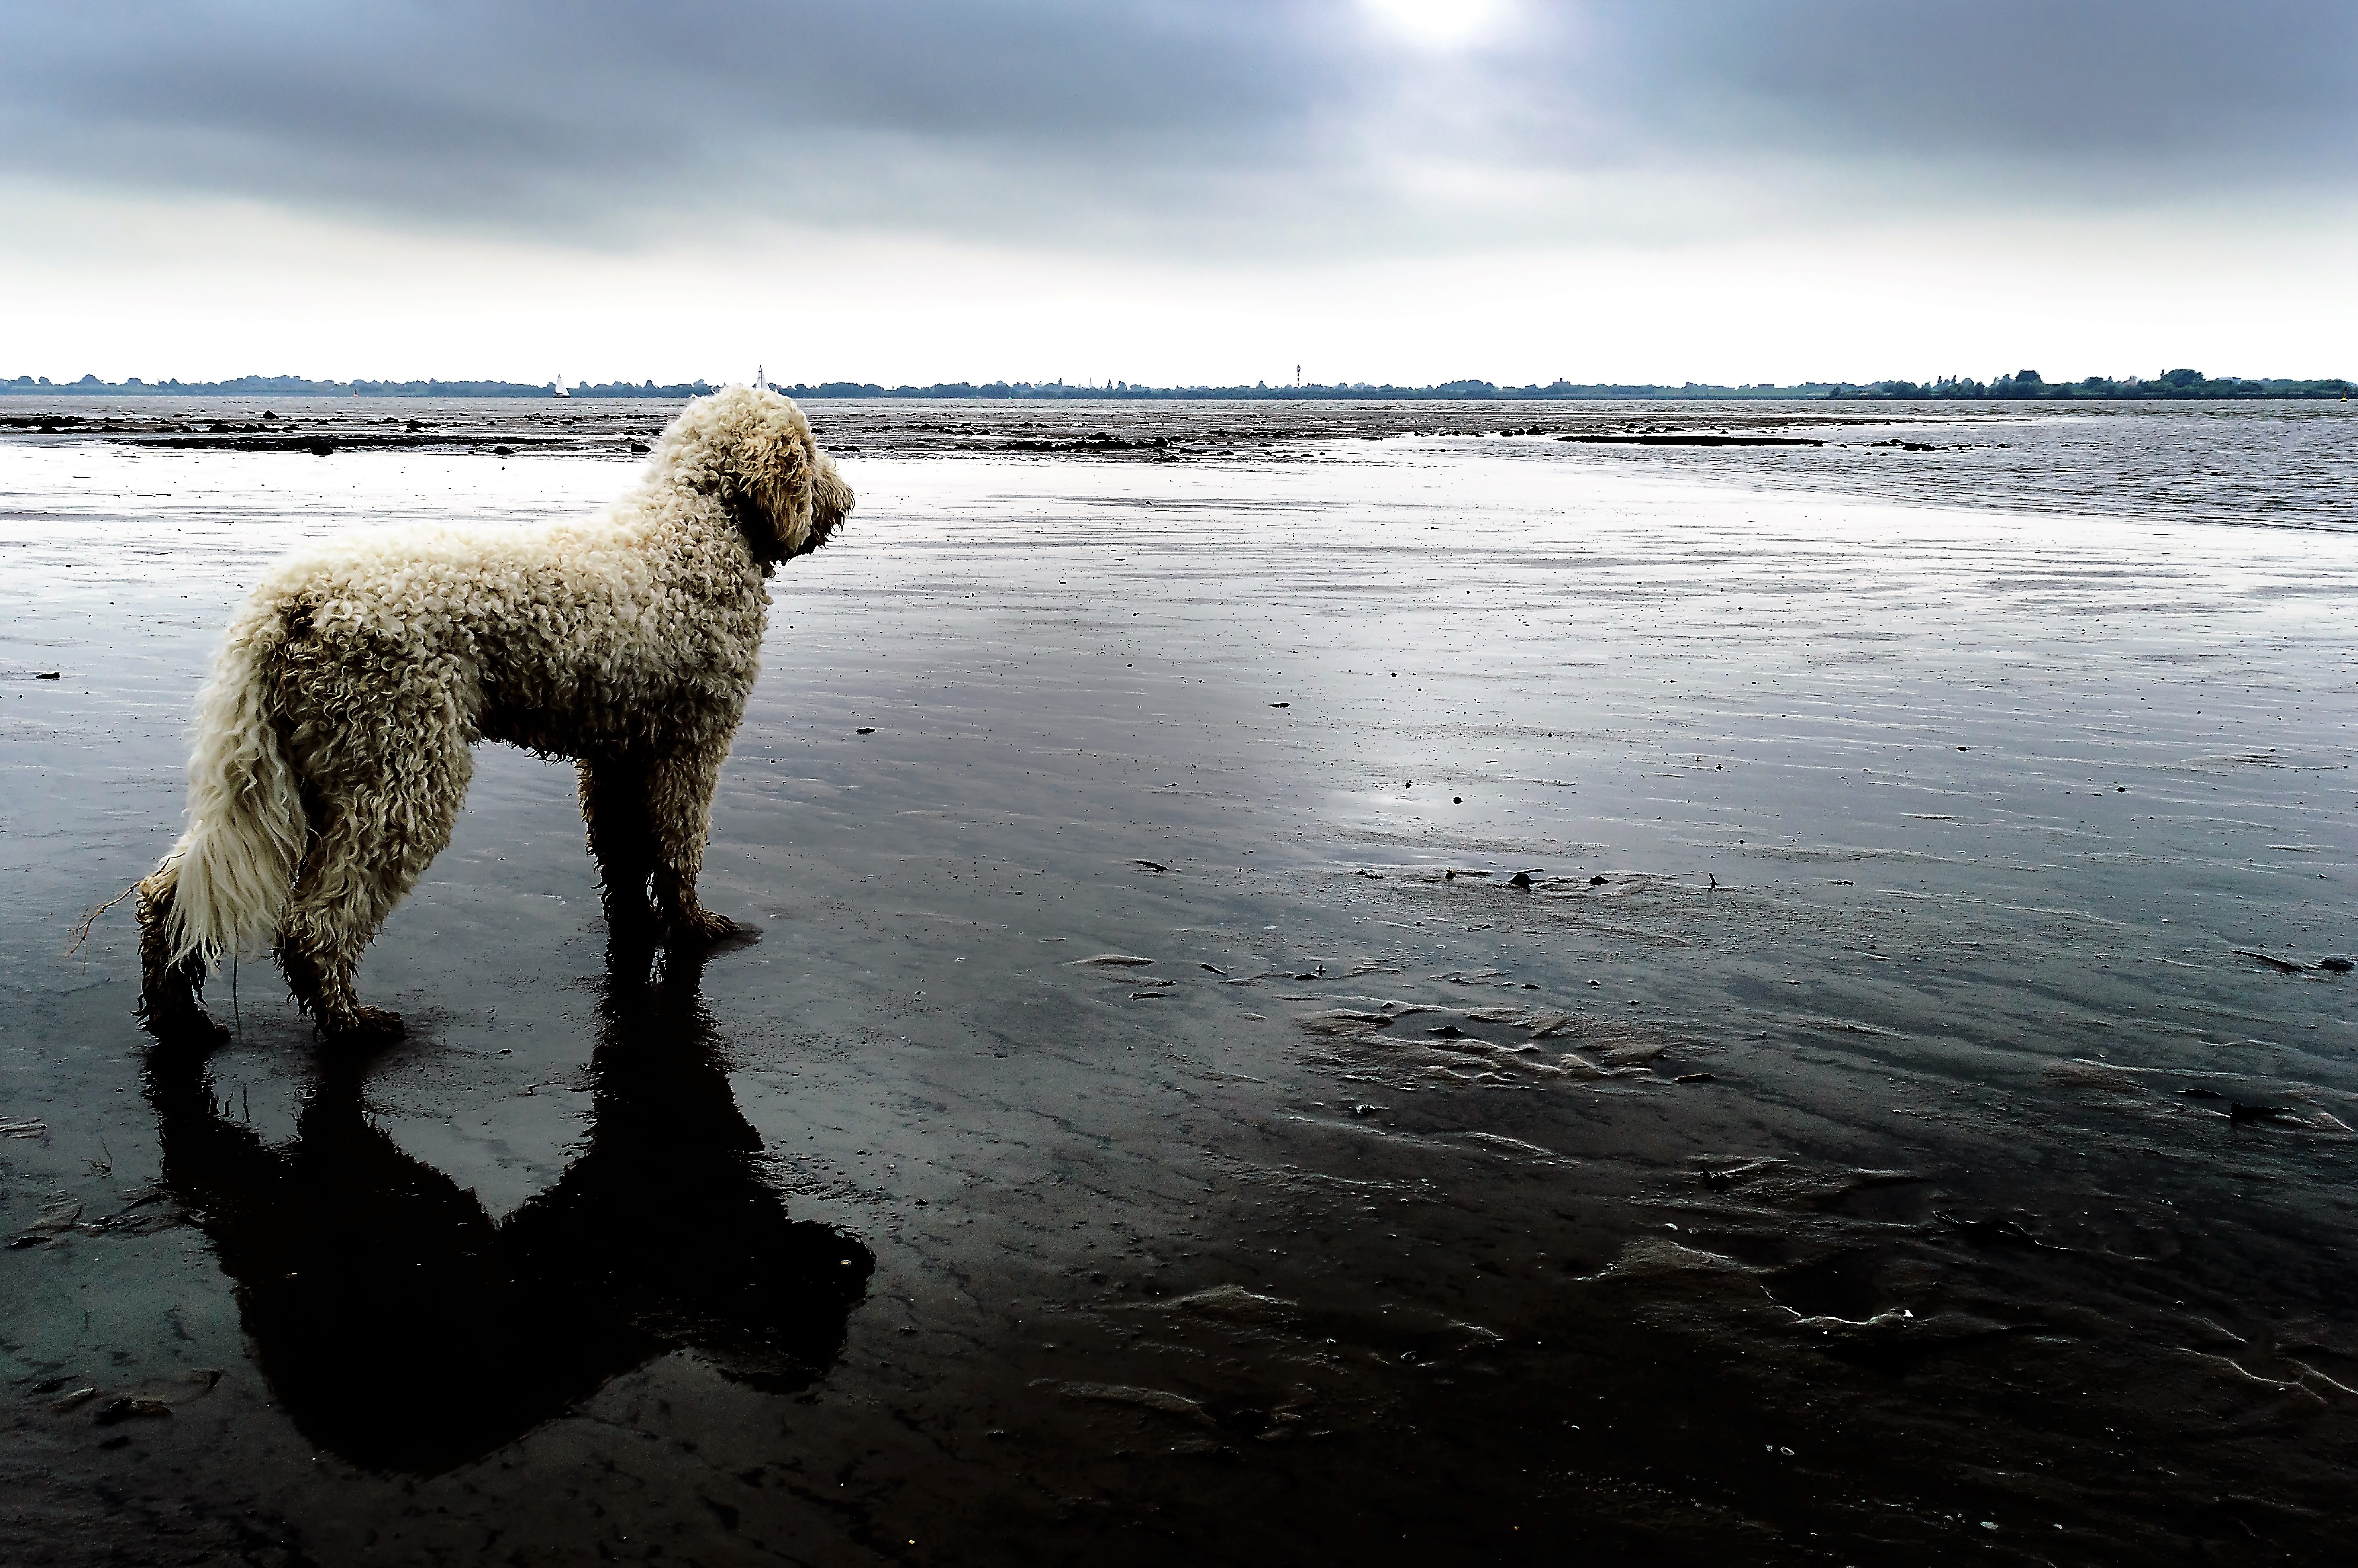
beach, sea, coast, water, ocean, snow, winter, dog, ice, pet, reflection, weather, arctic, hybrid, wildlife photography, goldendoodle, bad weather, dog like mammal